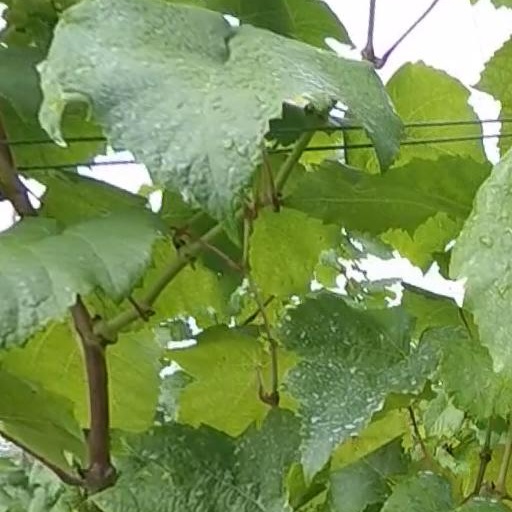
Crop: grape